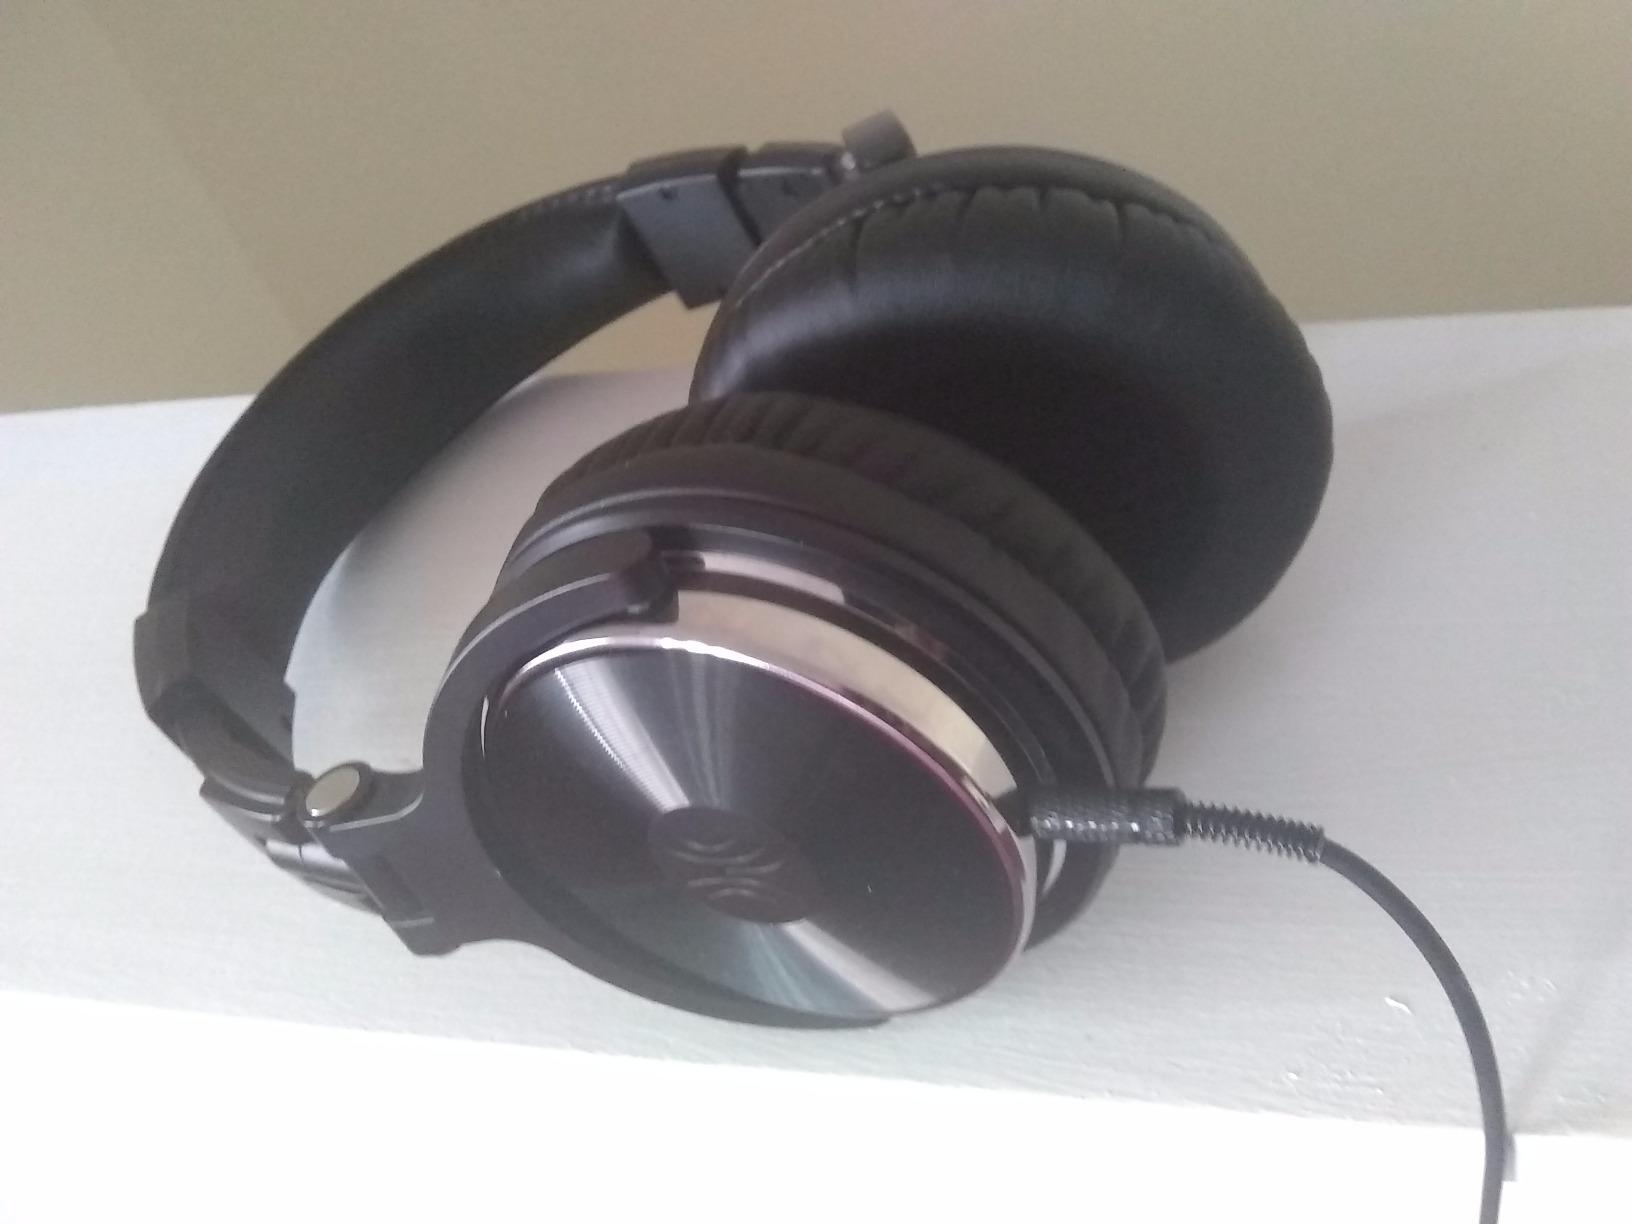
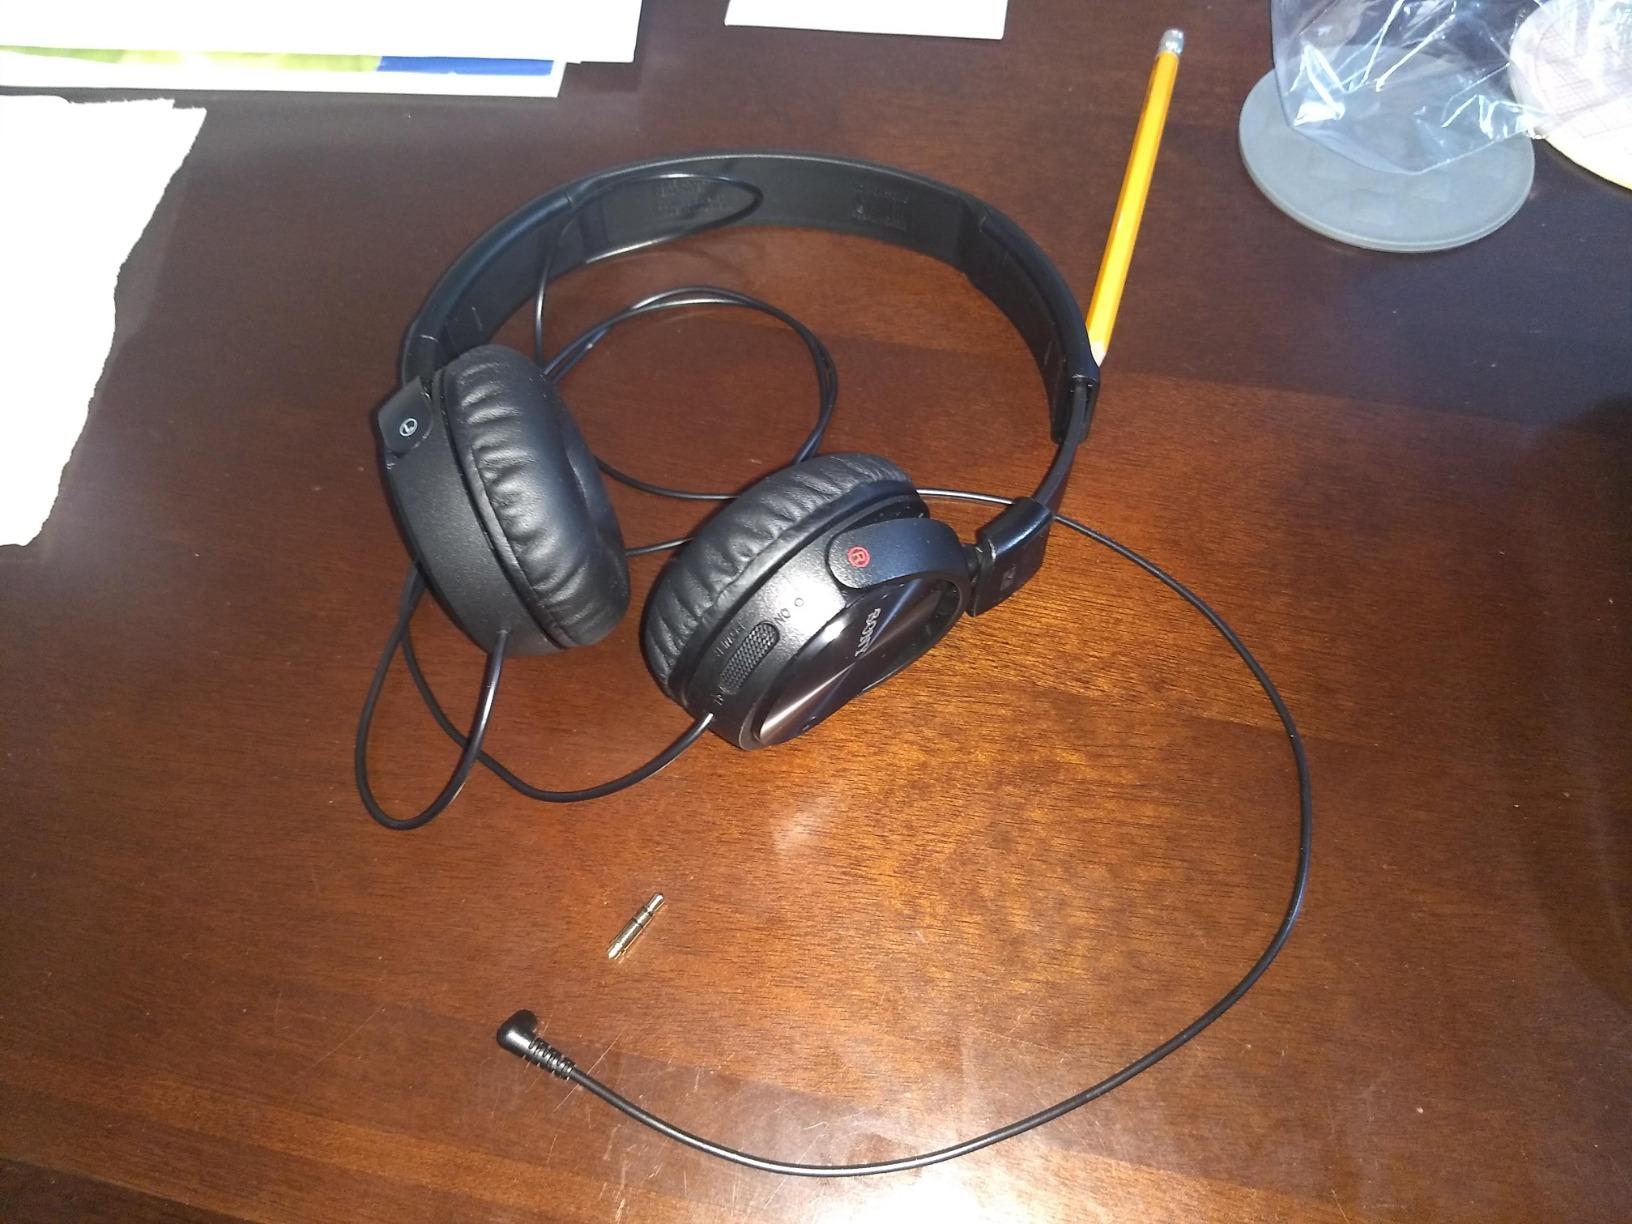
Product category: headphones
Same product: no